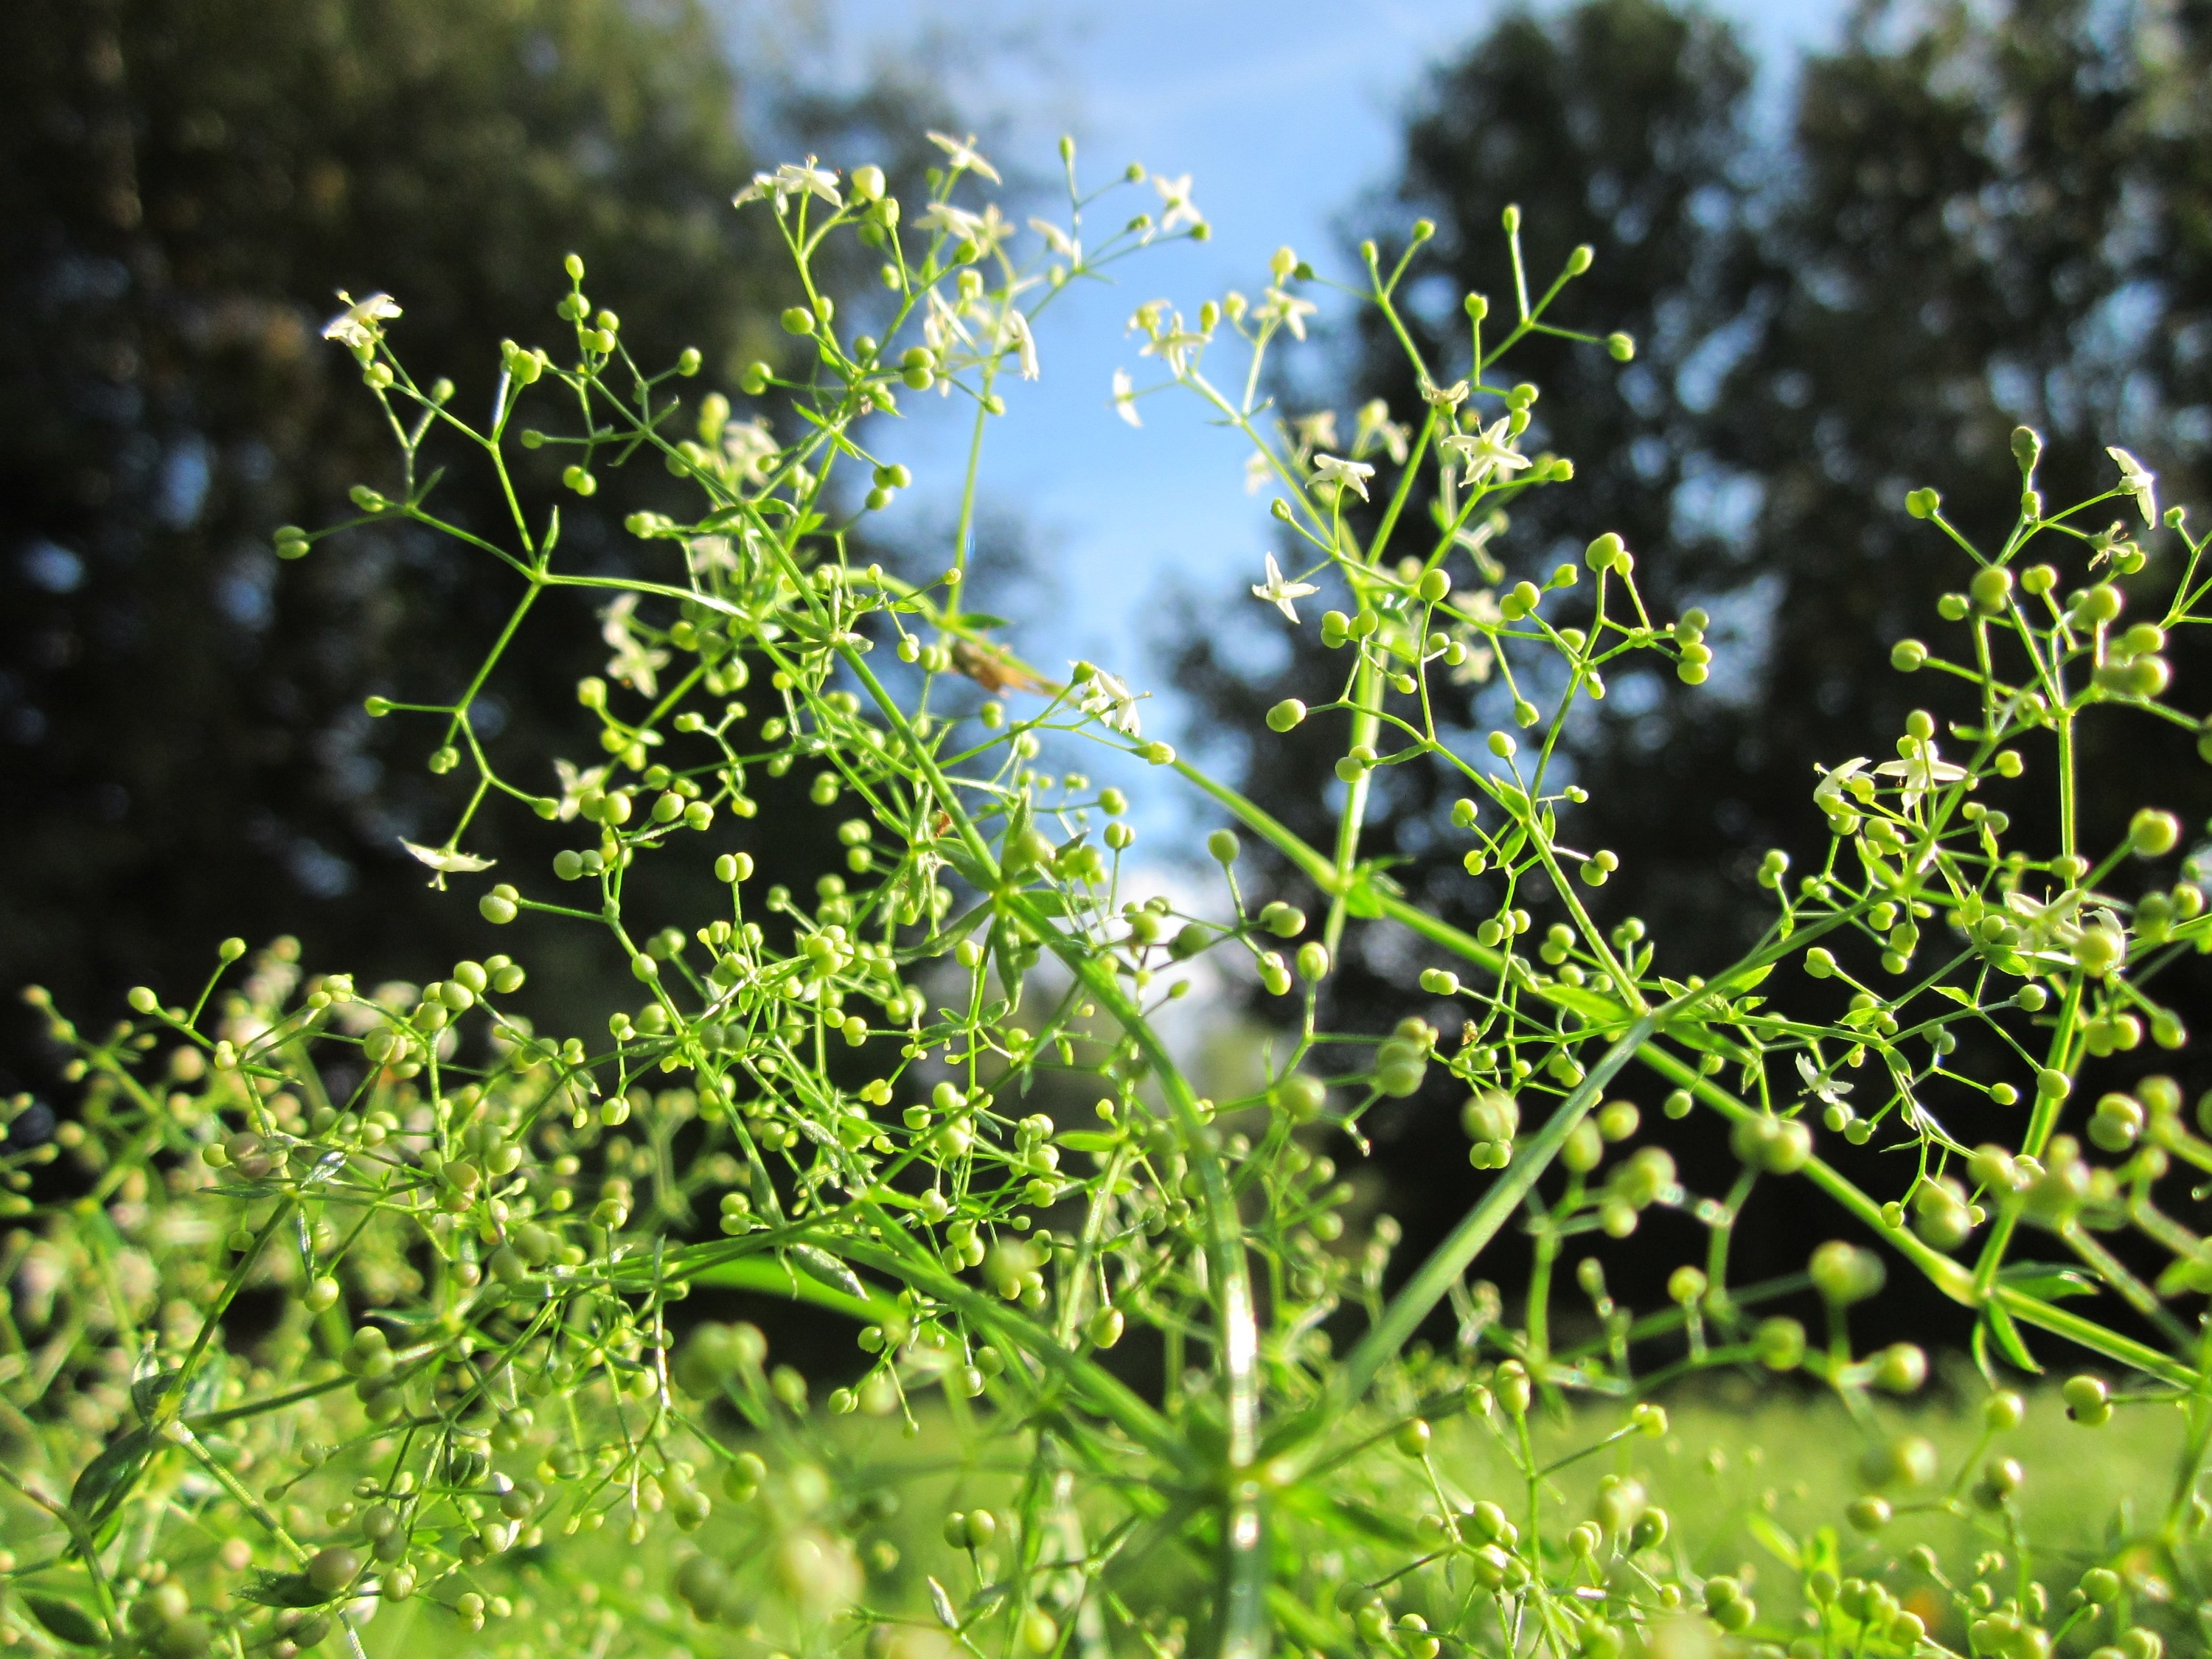
tree, grass, branch, plant, lawn, meadow, leaf, flower, green, herb, produce, botany, flora, wildflower, shrub, species, ecosystem, inflorescence, flowering plant, herbacious, galium mollugo, hedge bedstraw, false babys breath, land plant